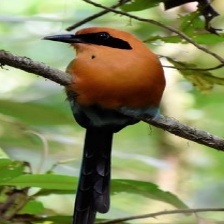
Species: RUFUOS MOTMOT
Scientific name: BARYPHTHENGUS MARTII